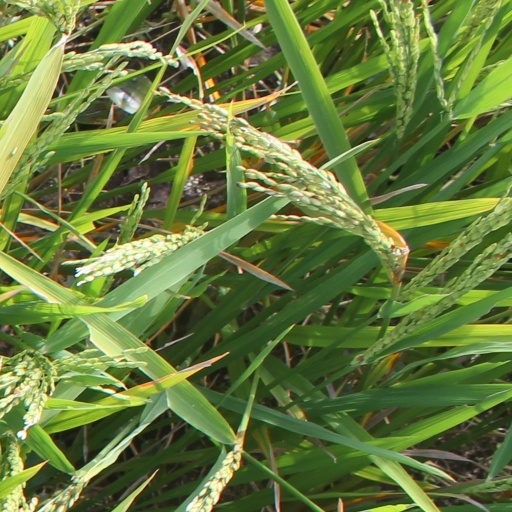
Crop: rice